Development (music)

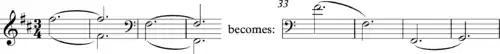
Transformation of opening idea

In this movement, the repeated left hand chords in bar 5 are displaced so that in bar 33 onwards, they fall on the 2nd and 3rd beats: